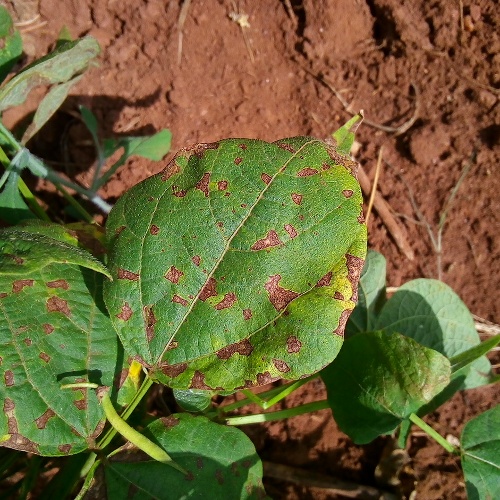
Leaf condition: angular_leaf_spot